United States Department of Defense

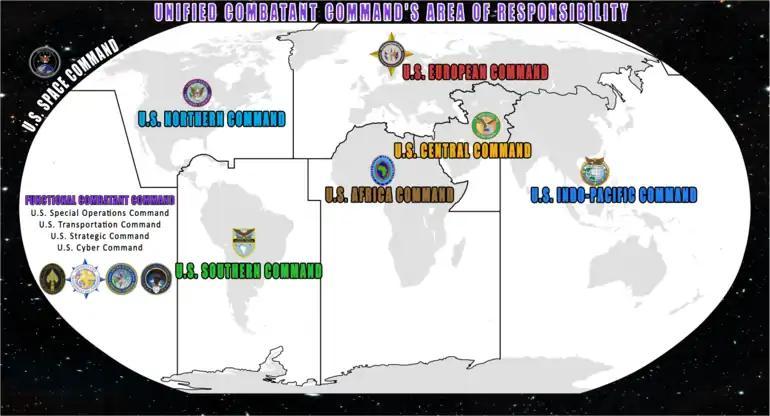
U.S. Department of Defense combatant command areas of responsibility

The Joint Chiefs of Staff is a body of senior uniformed leaders in the Department of Defense who advise the secretary of defense, the Homeland Security Council, the National Security Council and the president on military matters. The composition of the Joint Chiefs of Staff is defined by statute and consists of the chairman of the Joint Chiefs of Staff, vice chairman of the Joint Chiefs of Staff, senior enlisted advisor to the chairman, the Military Service chiefs from the Army, Marine Corps, Navy, Air Force, and Space Force, in addition to the chief of National Guard Bureau, all appointed by the president following U.S. Senate confirmation. Each of the individual military service chiefs, outside their Joint Chiefs of Staff obligations, works directly for the secretary of the military department concerned: the secretary of the Army, secretary of the Navy, and secretary of the Air Force.